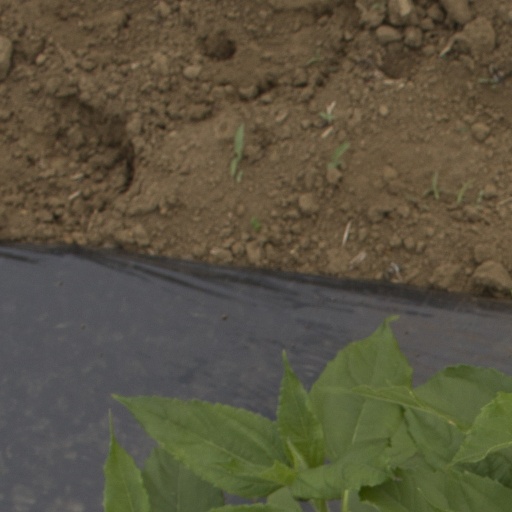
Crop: Jerusalem artichoke